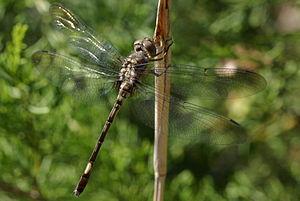
Brechmorhoga est un genre d'anisoptères appartenant à la famille des Libellulidae. Il s'agit d'un petit genre qui comprend 16 espèces néotropicales.